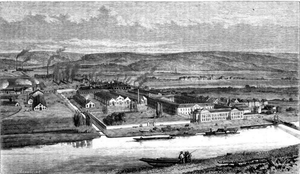
Vue des établissements de John Cockerill à Seraing. Dessin de Gransire
La chronologie de l'Histoire de la Wallonie donne des clés pour mieux comprendre l'histoire de la Wallonie, l'histoire des peuples qui ont vécu ou vivent dans l'actuelle Wallonie.
Le château de Seraing, également appelé Palais d'été des princes-évêques ou Château Cockerill est un château situé sur les rives de la Meuse dans la ville belge de Seraing. Le bâtiment était jusqu'au XVIIIᵉ siècle la résidence des princes-évêques de Liège, près de la capitale de la Principauté Liège. Après la sécularisation de la Principauté, le château est devenu le siège du producteur sidérurgique John Cockerill.
La Société anonyme John Cockerill à Seraing est une ancienne société sidérurgique et charbonnière de la région de Liège ainsi nommée après la mort de son fondateur, John Cockerill, survenue en 1840. Résultat de fusions qui se sont faites dès le XIXᵉ siècle, et la fusion définitive de Cockerill avec la société sidérurgique Hainaut-Sambre, Cockerill-Sambre est l'un des fleurons de l'industrie belge, avant son déclin progressif.
Seraing ou Seraing-sur-Meuse est une ville francophone de Belgique située en Région wallonne dans la province de Liège. Il s'agit du lieu de l'ancienne résidence d'été des princes-évêques de Liège avant de devenir une ville industrielle au XIXᵉ siècle.
L'histoire de la Wallonie peut être divisée en trois chapitres :